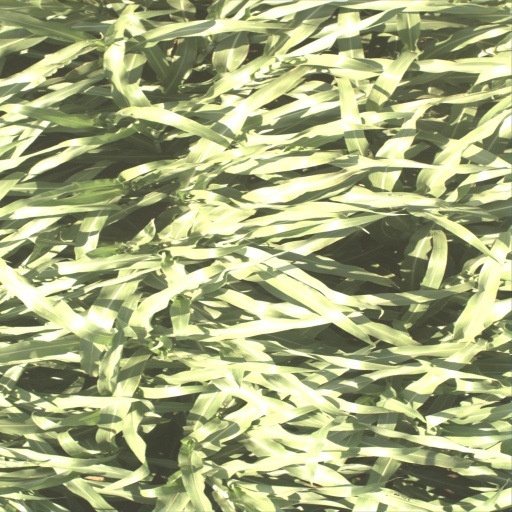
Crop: sorghum